Lizzie Deignan

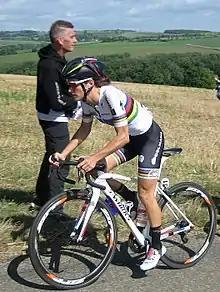
Deignan wearing the world champion rainbow jersey in 2016

Following the discontinuation of the women's team, Deignan rode for the team in 2012. Deignan built the whole of her campaign around the 2012 Summer Olympics, taking spring classics wins at the Omloop van het Hageland and Gent–Wevelgem: at the Games themselves, she would go on to win the silver medal in the road race at the Olympics, behind Marianne Vos, in doing so becoming the first Briton to win a medal at the 2012 Games.